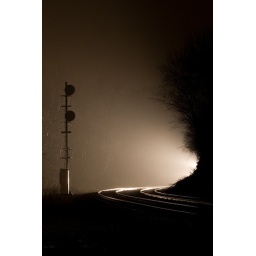
Eastbound Buffalo-Allentown train 13T rounds the curve under the Hamilton St bridge in Allentown.